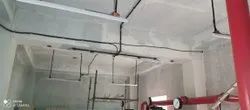
Label: Electrical_Wiring_Services